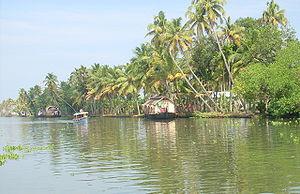
Kuttanadu est une région de l'état du Kerala, en Inde. Elle s'étend dans les districts d'Alappuzha, de Pathanamthitta et de Kottayam. La région est reconnue pour ses rizières pittoresques. Kuttanadu est la région de plus faible altitude en Inde et l'un des rares endroits dans le monde où l'agriculture est pratiquée sous le niveau de la mer.